Limitation of the Vend

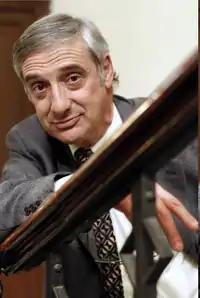
Joel Mokyr

The mines being deep and the coal bituminous, explosive gas became a serious problem, and until 1815 had to be dealt with by improved ventilation alone since miners had no practical way of illuminating their work except by the light of a naked flame. The method of "getting" coal in this district was pillar and stall mining, in which the mineral is extracted by cutting a grid of intersecting passageways, leaving thick pillars of coal to support the roof. Besides yielding coal, those passageways were essential for ventilation because, if they were obstructed — even in abandoned sidings — explosive pockets of gas might accumulate and endanger the whole mine; this was appreciated by 1760. Thus, until safety lamps were introduced (see below), a third if not one half of the coal could not be extracted, but had to be left as part of the mine's structure.